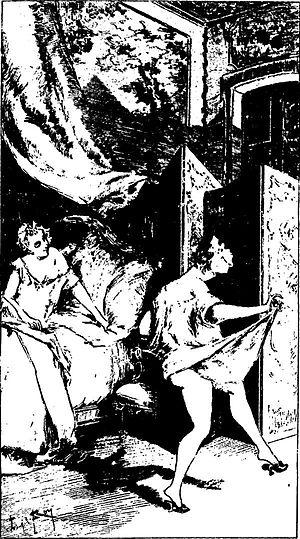
Publié en 1724, Lady Roxana ou l'Heureuse Catin est le dernier roman de Daniel Defoe, le deuxième dont le narrateur est une femme qui écrit l'histoire de sa vie. Deux années plus tôt, Moll Flanders racontait les aventures d'une orpheline qui refuse que sa condition sociale l'oblige à n'être qu'une servante alors qu'elle veut devenir une grande dame, ce qui la conduit, après le mensonge, la prostitution, le vol, la prison et la déportation, à la richesse et la respectabilité. Sa mise en cause de la société qui, par l'incurie de l'organisation politique, l'a poussée à la délinquance, est partagée par Roxana qui regrette elle aussi que les femmes aient si peu de latitude pour gérer leur vie. Abandonnée par son mari qui a dilapidé sa fortune et la laisse seule avec cinq enfants, elle n'a d'autre solution que de se séparer d'eux et de devenir la maîtresse d'un homme riche, puis d'un prince étranger. Grâce aux dons de ses amants, elle accumule une vaste fortune et revient en femme d'affaires, refusant tout mari, se conduisant comme nulle autre femme à son époque. Le pouvoir que confère l'argent l'enivre et plus rien ne la retient.